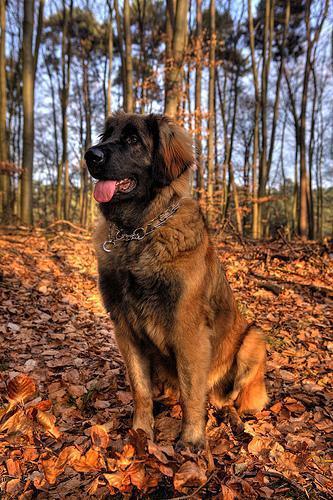
leonberger